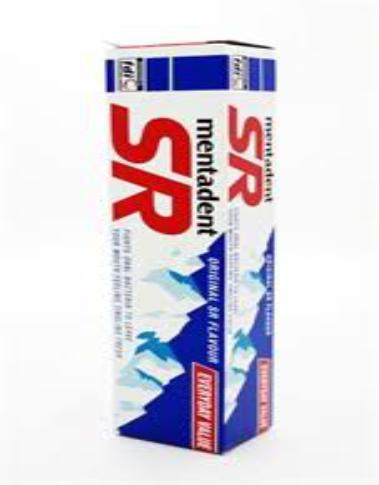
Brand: mentadent sr
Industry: Necessities